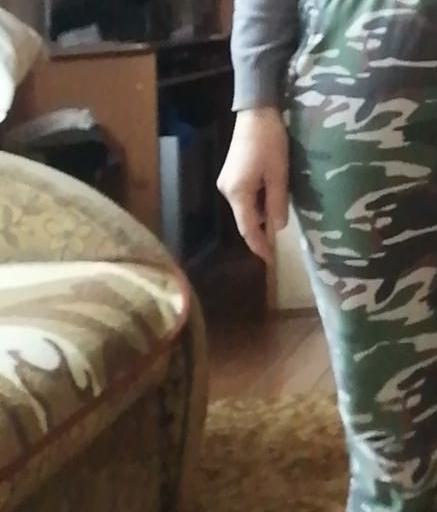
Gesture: no_gesture